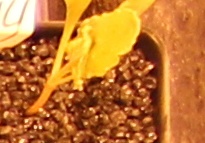
Label: Sugar beet